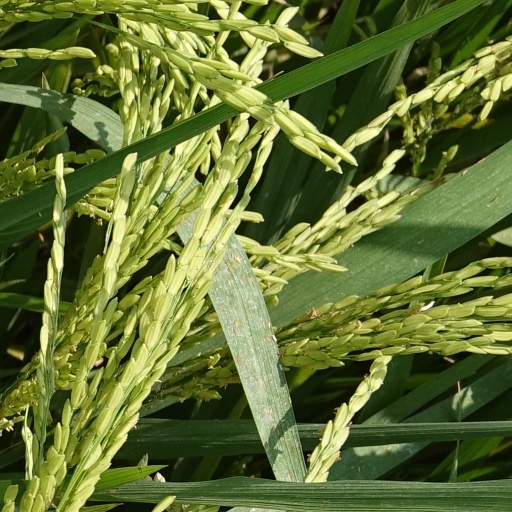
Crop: rice